Criticism of Christianity

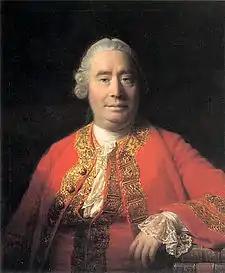
David Hume's work "Of Miracles" argues against the existence of miracles.

Peace, compassion and forgiveness of wrongs done by others are key elements of Christian teaching. However, Christians have struggled since the days of the Church fathers with the question of when the use of force is justified. Such debates have led to concepts such as just war theory. Throughout history, biblical passages have been used to justify the use of force against heretics, sinners and external enemies. Heitman and Hagan identify the Inquisitions, Crusades, wars of religion and antisemitism as being "among the most notorious examples of Christian violence". To this list, J. Denny Weaver adds, "warrior popes, support for capital punishment, corporal punishment under the guise of 'spare the rod and spoil the child', justifications of slavery, world-wide colonialism in the name of conversion to Christianity, the systemic violence of women subjected to men". Weaver employs a broader definition of violence that extends the meaning of the word to cover "harm or damage", not just physical violence per se. Thus, under his definition, Christian violence includes "forms of systemic violence such as poverty, racism, and sexism".